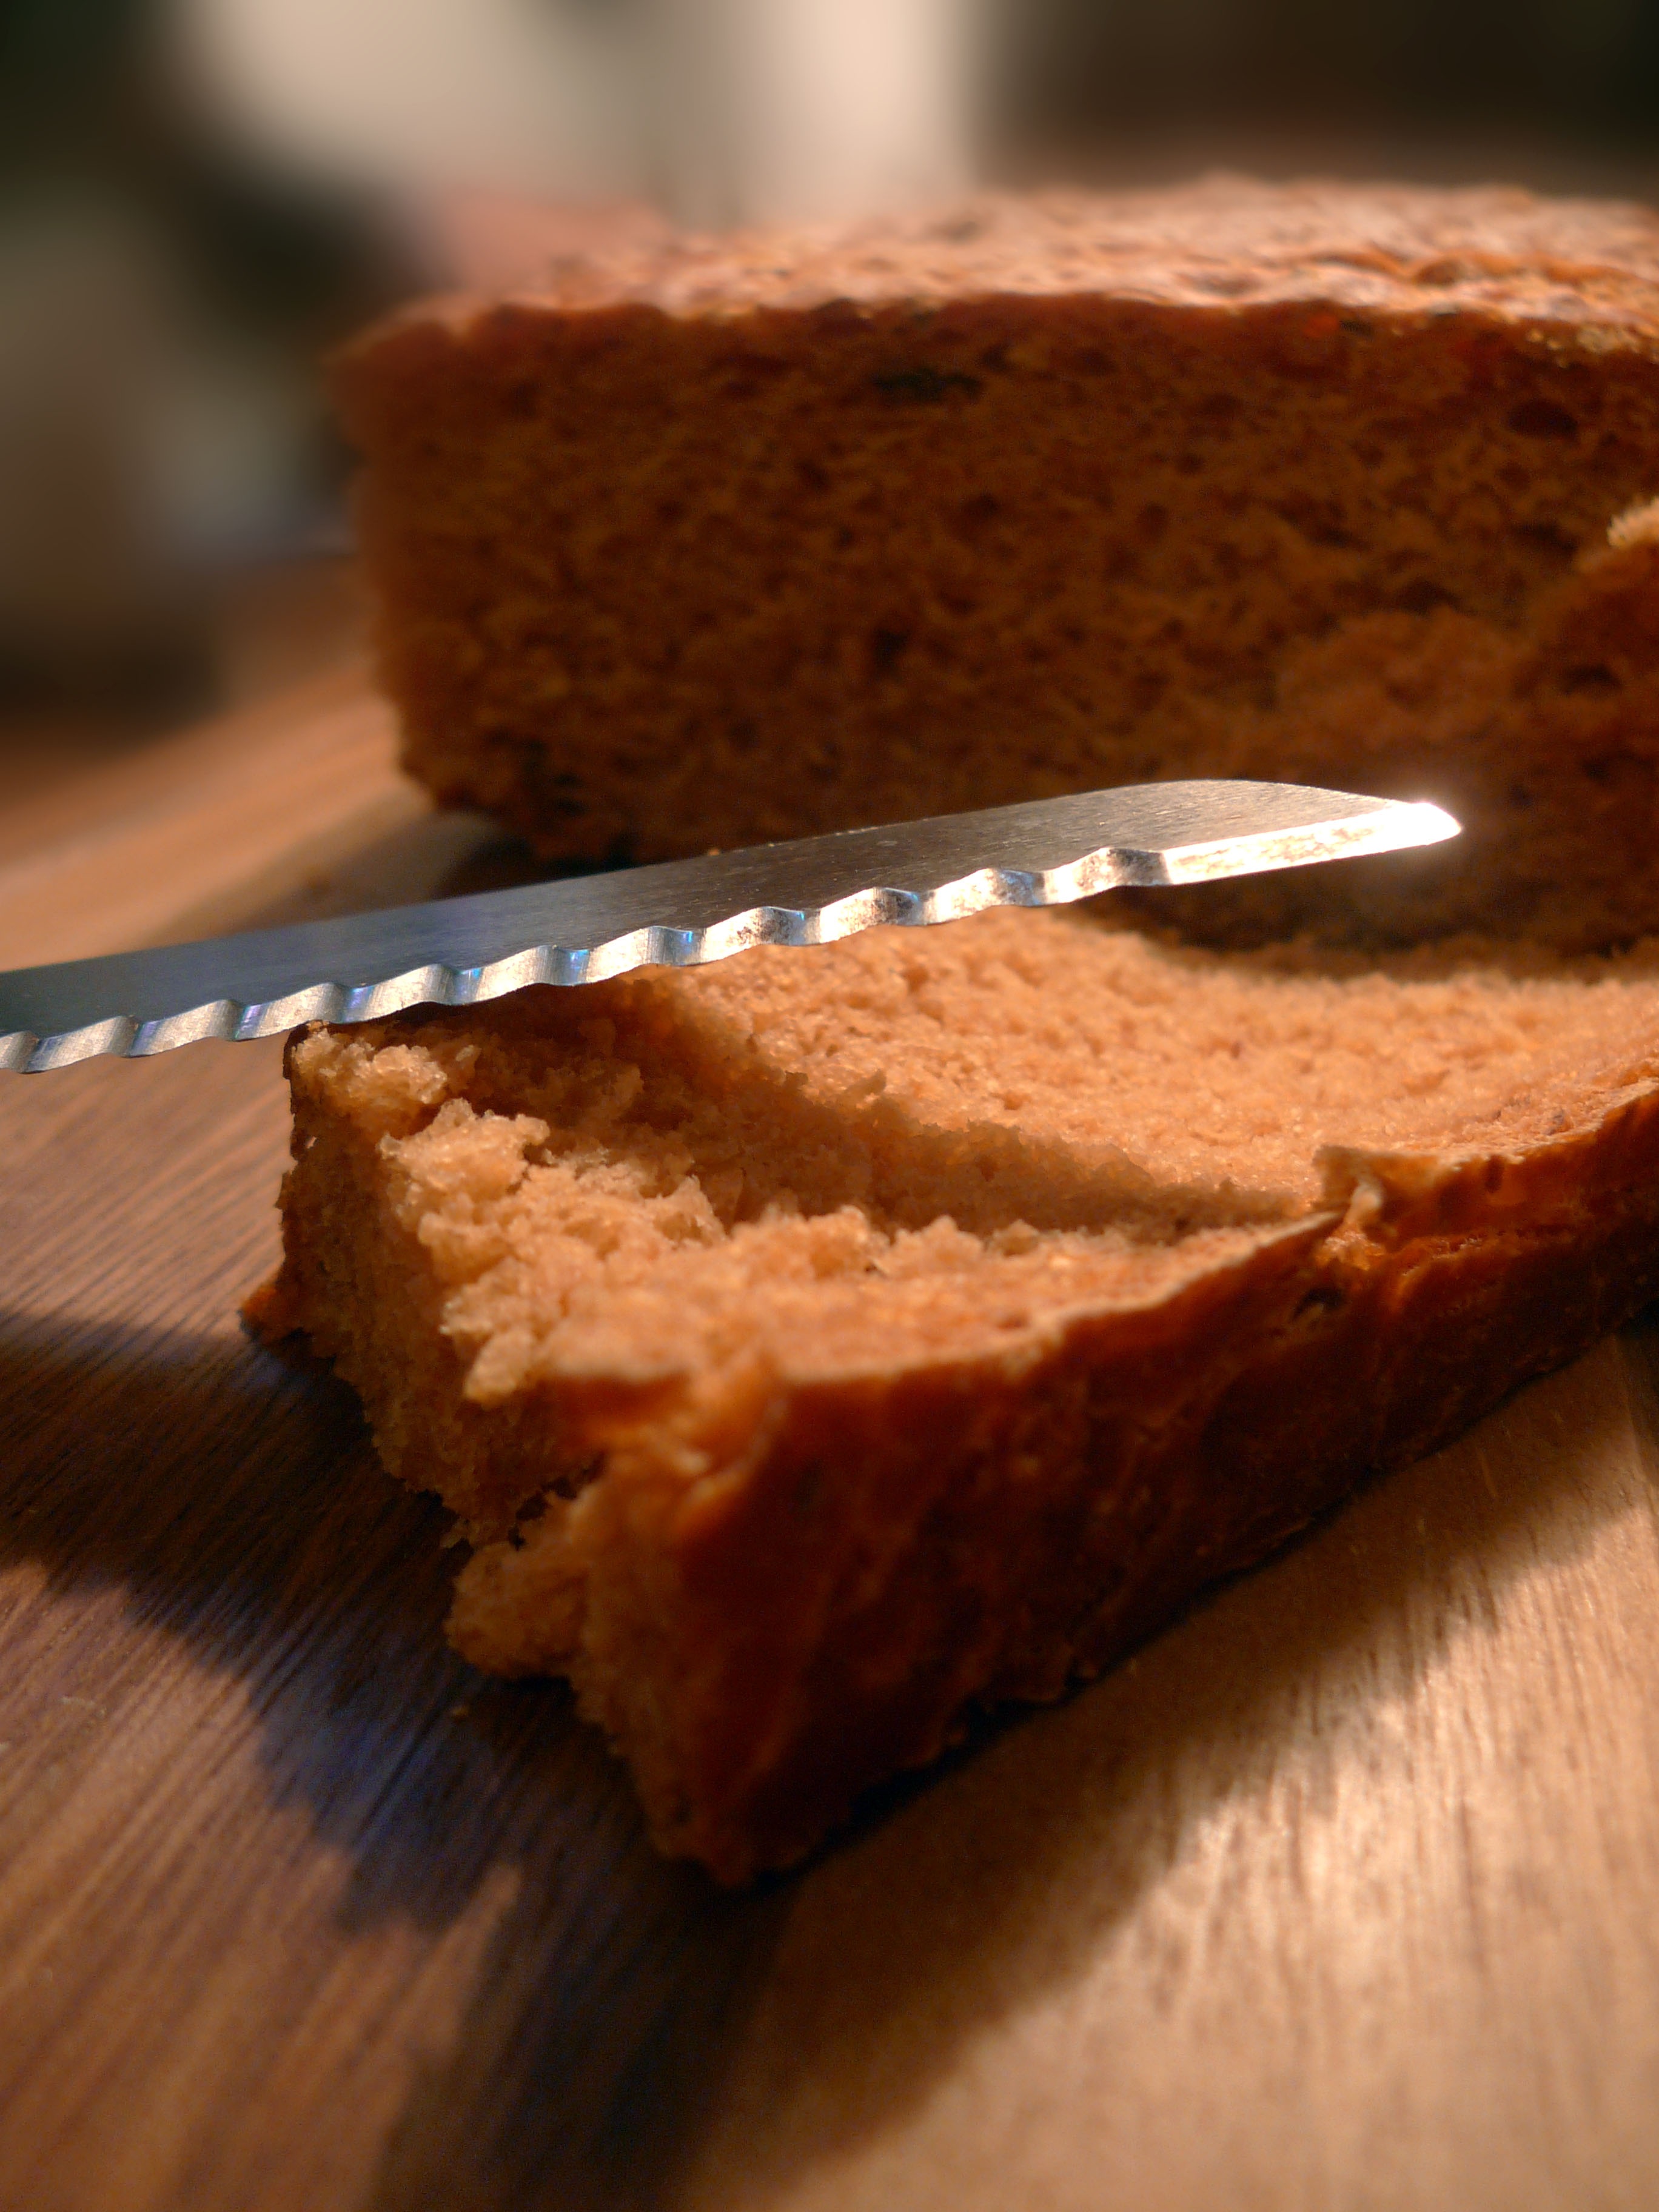
food, produce, baking, dessert, bread, knife, icing, cutting board, sweetness, cheesecake, baked goods, flavor, pumpkin pie, chocolate brownie